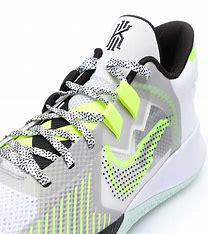
Brand: Nike
Model: Kyrie Flytrap 5